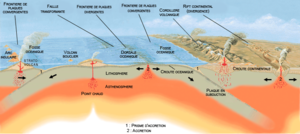
Un volcan est une structure géologique qui résulte de la montée d'un magma puis de l'éruption de matériaux issus de ce magma, à la surface de la croûte terrestre ou d'un autre astre. Il peut être aérien ou sous-marin.
L’expansion des fonds océaniques, appelée aussi modèle du tapis roulant ou plus couramment expansion océanique, est un modèle scientifique élaboré en 1962 par le géologue américain Harry Hess et qui explique la genèse de la croûte océanique et sa dynamique. Hess, s'appuyant sur de nouvelles données scientifiques, propose que la croûte océanique, créée au niveau des dorsales par des courants ascendants et enfouie au niveau des fosses océaniques par des courants descendants, est continuellement recyclée alors que la croûte continentale, à cause de sa légèreté, dérive à la surface de la Terre.
L'histoire de la volcanologie est liée à la volonté qu'a l'homme de contrôler les forces de la nature ou du moins de chercher à en éviter les dégâts.
La tectonique des plaques est un modèle scientifique expliquant la dynamique globale de la lithosphère terrestre. Ce modèle théorique a été constitué à partir du concept de dérive des continents, qui fut développé par Alfred Wegener au début du XXᵉ siècle. La théorie de la tectonique des plaques fut acceptée par la communauté géologique internationale à la fin des années 1960, à la suite de l'émission des concepts du « double tapis-roulant océanique ».